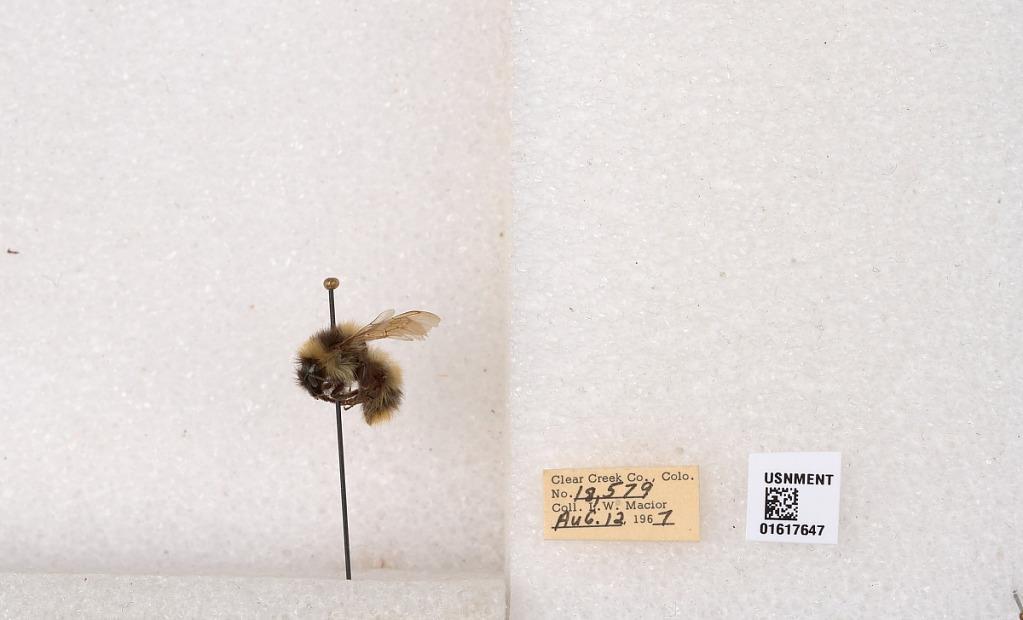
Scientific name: Bombus kirbyellus
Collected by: L. Macior
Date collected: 1967-8-12
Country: United States
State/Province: Colorado
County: Clear Creek
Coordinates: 39.6891, -105.644